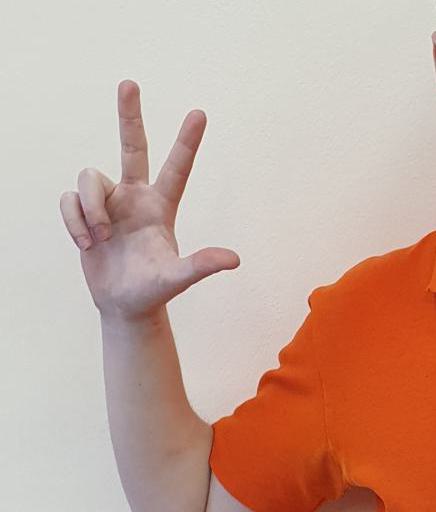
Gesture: three2